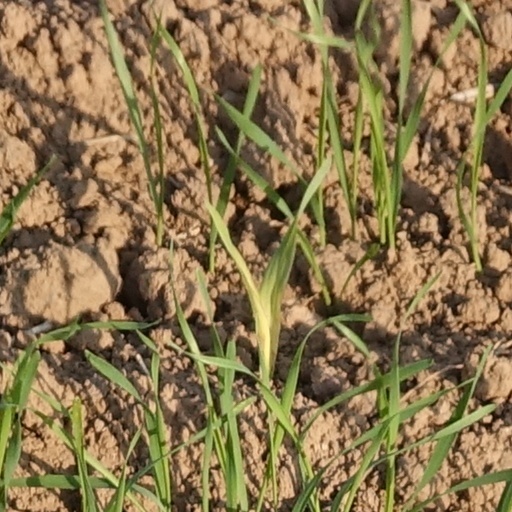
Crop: wheat